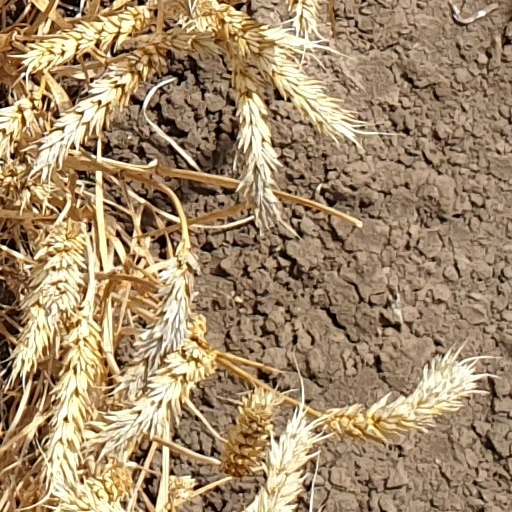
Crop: wheat